Lindy Hop

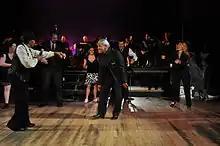
Norma Miller and Skip Cunningham 2009

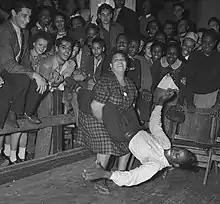
Lindy Hop dancing in 1939, Southern California

The Lindy Hop is an American dance which was born in the African-American communities of Harlem, New York City, in 1928 and has evolved since then. It was very popular during the swing era of the late 1930s and early 1940s. Lindy is a fusion of many dances that preceded it or were popular during its development but is mainly based on jazz, tap, breakaway, and Charleston. It is frequently described as a jazz dance and is a member of the swing dance family.